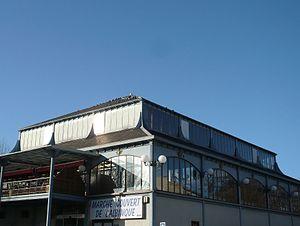
Castres
La place Pierre-Fabre, anciennement place de l'Albinque, est l'une des places principales de la ville de Castres.